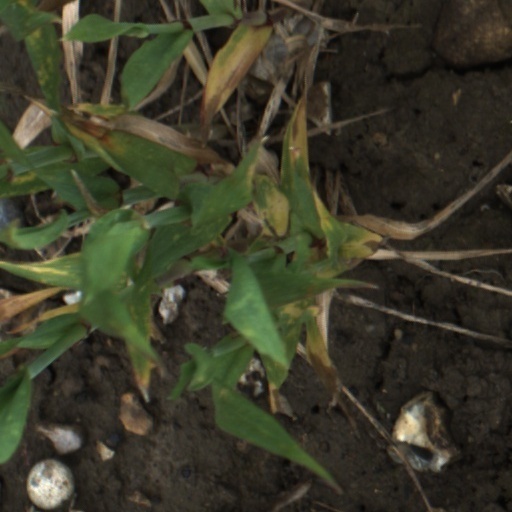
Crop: wheat